Saturn

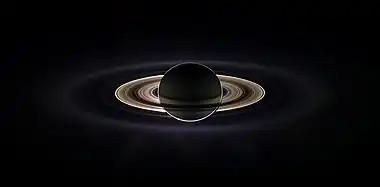
Saturn eclipses the Sun, as seen from "Cassini". The rings are visible, including the F Ring.

The "Cassini–Huygens" space probe entered orbit around Saturn on 1 July 2004. In June 2004, it conducted a close flyby of Phoebe, sending back high-resolution images and data. "Cassini" flyby of Saturn's largest moon, Titan, captured radar images of large lakes and their coastlines with numerous islands and mountains. The orbiter completed two Titan flybys before releasing the "Huygens" probe on 25 December 2004. "Huygens" descended onto the surface of Titan on 14 January 2005.